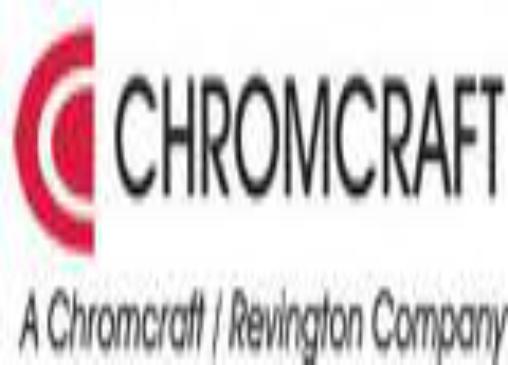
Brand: Chromcraft
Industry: Necessities